American mutilation of Japanese war dead

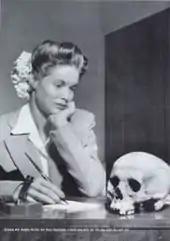
May 22, 1944, "Life" magazine Picture of the Week, "Arizona war worker writes her Navy boyfriend a thank-you-note for the Jap skull he sent her"

On May 22, 1944, "Life" magazine published a photo of an American girl with a Japanese skull sent to her by her naval officer boyfriend. The image caption stated: "When he said goodbye two years ago to Natalie Nickerson, 20, a war worker of Phoenix, Ariz., a big, handsome Navy lieutenant promised her a Jap. Last week Natalie received a human skull, autographed by her lieutenant and 13 friends, and inscribed: "This is a good Jap – a dead one picked up on the New Guinea beach." Natalie, surprised at the gift, named it Tojo (the family name of the Japanese prime minister, Hideki Tojo). The letters "Life" received from its readers in response to this photo were "overwhelmingly condemnatory" and the Army directed its Bureau of Public Relations to inform U.S. publishers that "the publication of such stories would be likely to encourage the enemy to take reprisals against American dead and prisoners of war". The junior officer who had sent the skull was also traced and officially reprimanded. This was, however, done reluctantly, and the punishment was not severe.